Efforts to impeach Andrew Johnson

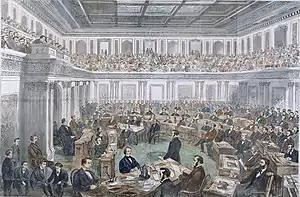
President Johnson's Senate impeachment trial, illustrated by Theodore R. Davis in "Harper's Weekly

On December 5, 1867, the House brought the Committee on the Judiciary's impeachment recommendation to the floor for consideration, and the cases for and against impeachment were heard. On December 7, the House voted against impeachment by a margin of 57–108, with 66 Republicans, 39 Democrats, and 3 other congressmen voting against impeachment; and with all votes for impeachment coming from Republicans.